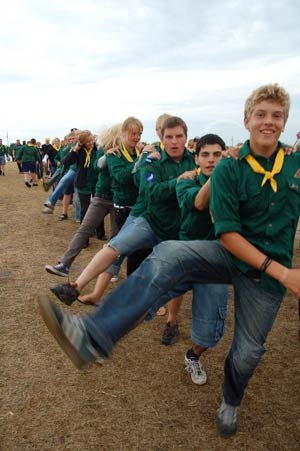
Adventistspejderne
Adventistspejdere, 2006
Adventistspejdere på vej til møde under Camporeen i 2006
Adventistspejderne, også kendt som Adventistspejder eller Pathfinder Club, er et særprogram af den Syvende Dags Adventistkirken Kirke, der arbejder med den kulturelle, sociale og religiøse uddannelse af børn og unge, der tjener offentligheden blandt 10 og 15 år.